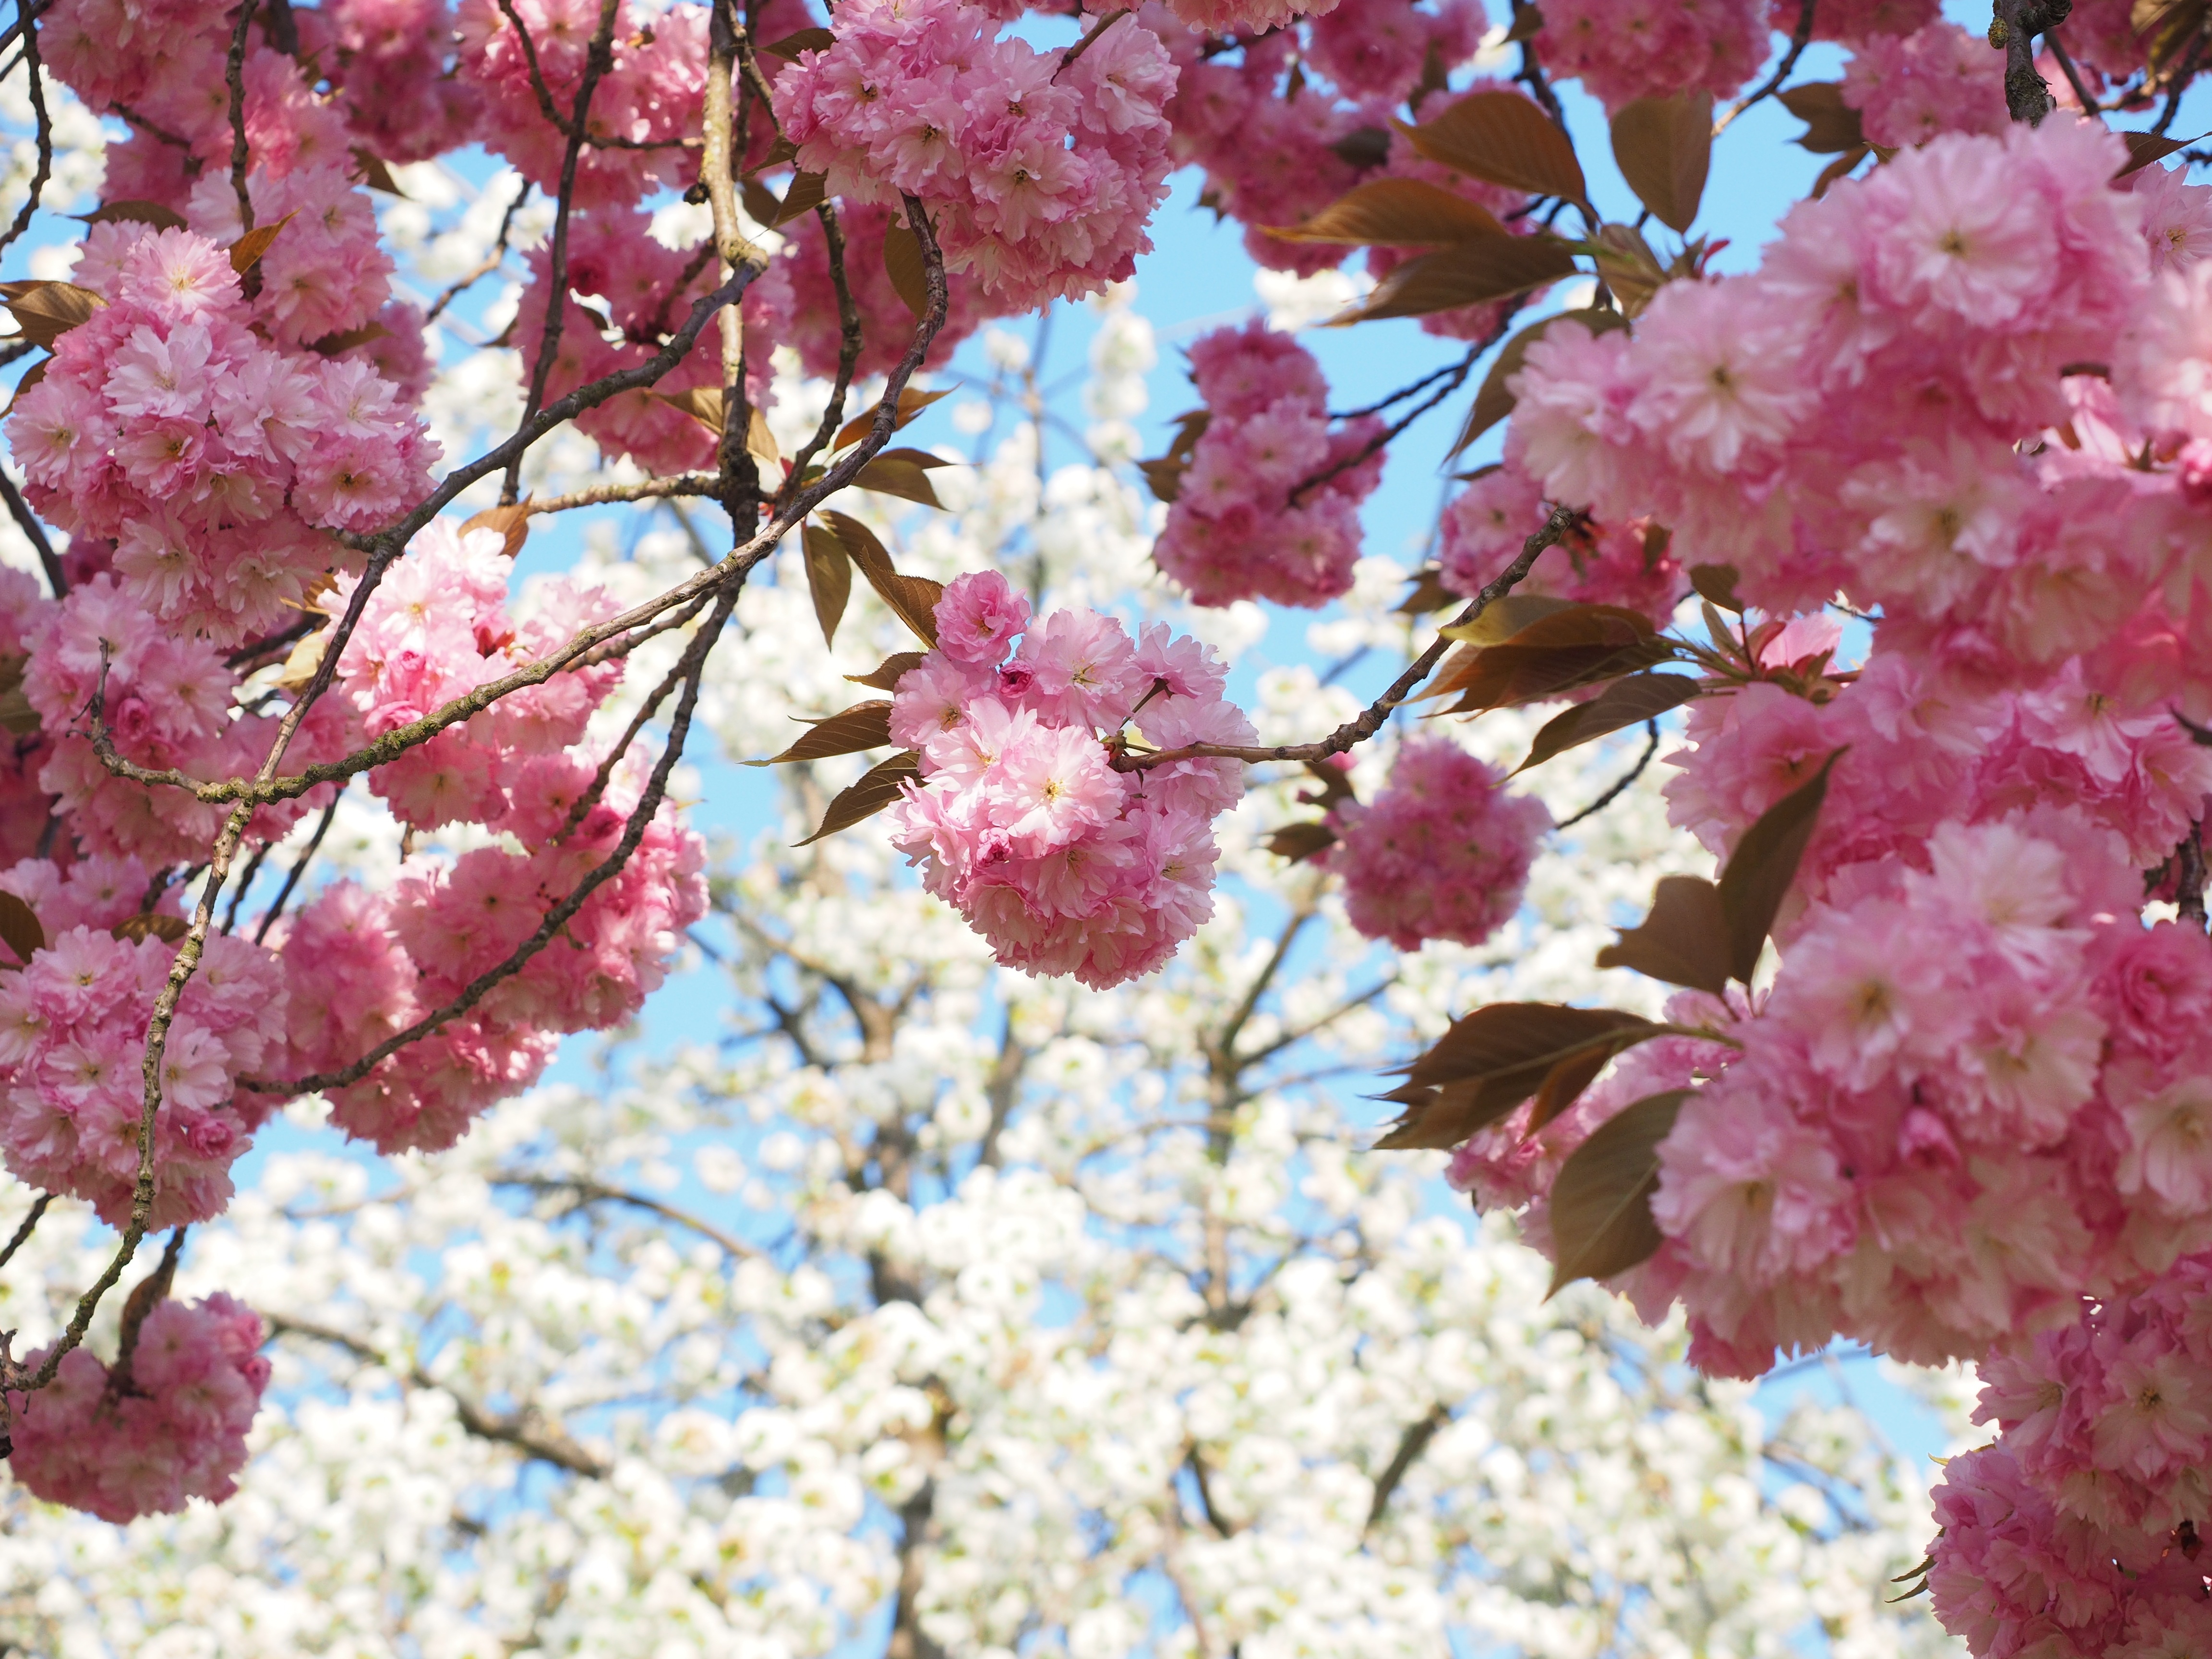
tree, branch, blossom, plant, white, flower, petal, bloom, food, spring, produce, lush, pink, cherry blossom, japanese, shrub, smell, tradition, bud, japanese cherry trees, prunus, cherry, ornamental plant, white blossom, sunny day, bl tenmeer, flower tree, flowering plant, rose family, flowering twig, japanese cherry, rosaceae, summer day, herrlich, overflowing, prunus serrulata, blossom branches, japanese flowering cherry, ornamental cherry, oriental cherry, east asian cherry, grannenkirsche, yoshino cherry, yoshino, japanese culture, woody plant, land plant